Mariendalsvej

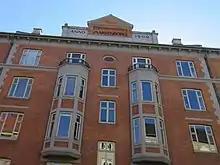
No. 33: Marienborg

The building at No. 46 is the former headquarters of Henriques & Løvengreen's Trikotagefabrikker, a former manufacturer of knitted hosiery founded by Michael Henriques and Malmö-based Oluf Johannes and Gustav Løvengreen in 1897.